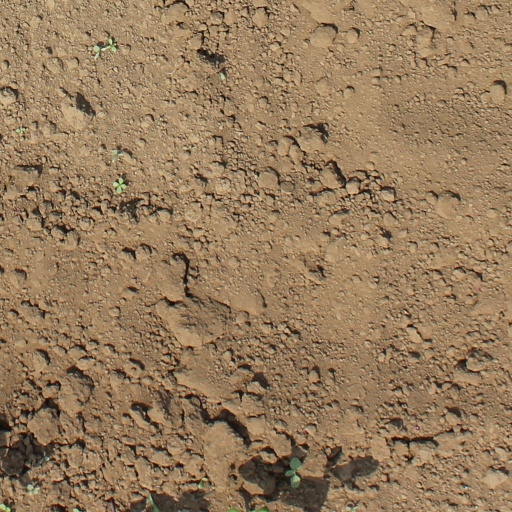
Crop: soybean